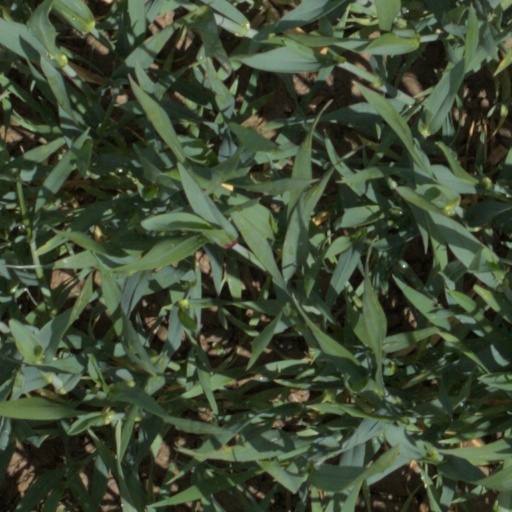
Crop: wheat